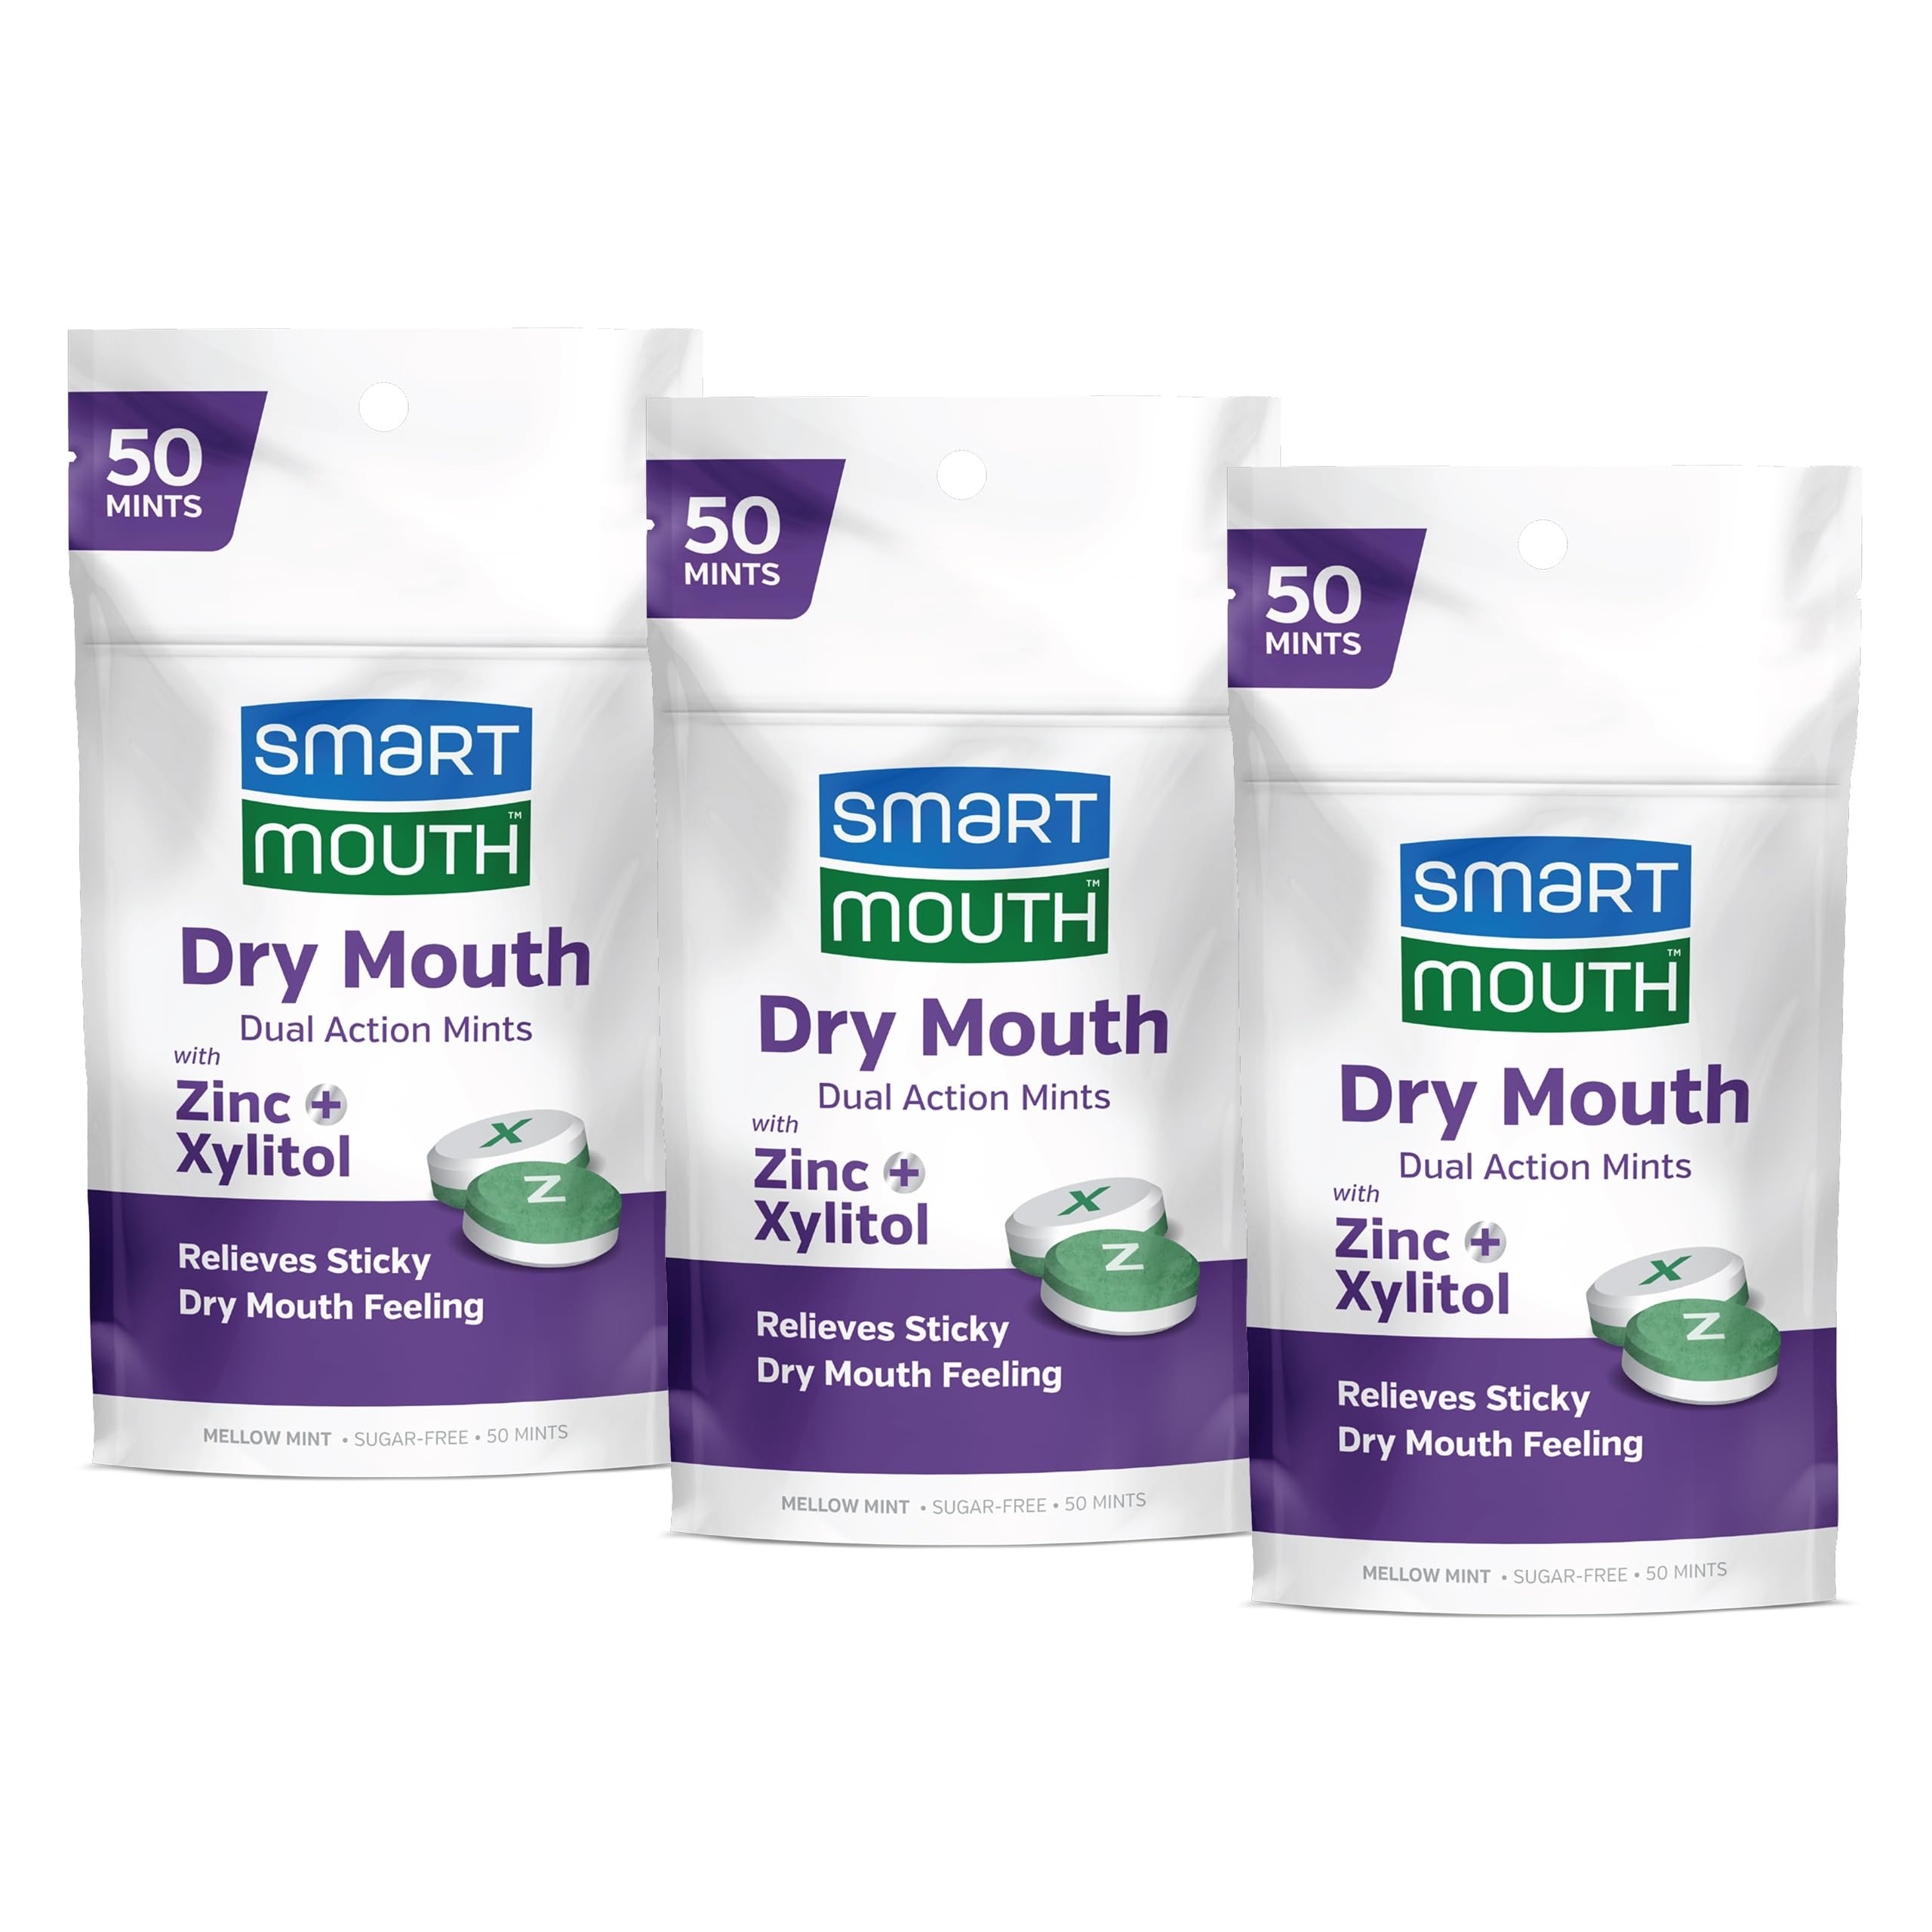
Item Name: SmartMouth Dry Mouth Dual-Action Mints - Sugar-Free Breath Mints - 50 Count, 3 Pack, Mellow Mint
Product Description: SmartMouth Dry Mouth Dual-Action Relief Mints aid against the discomfort of dry mouth. These sugar-free mints contain xylitol to support saliva production for fresh breath. Containing zinc, these breath mints for bad breath can be taken throughout the day to support fresh breath that lasts. For best results, use these mints alongside the SmartMouth Dry Mouth Activated Oral Rinse for the freshest breath. With these fresh breath mints, there's no need to worry about eating garlic, onion, or drinking coffee.<br><br>Beating bad breath means dealing with the real source of bad breath—sulfur gas. If you are serious about dealing with bad breath, nothing works better than activated zinc ion technology. The SmartMouth dual formula combines a sulfur eliminator and a zinc ion activator to release billions of zinc ions. Activated SmartMouth products aid against existing sulfur gas and the production of new sulfur gas for 12 hours. SmartMouth is the only activated formula that deals with the real source of bad breath for a full 24 hours. For best results, use SmartMouth products in the morning for a full 12 hours of clean breath, and use them again before bed to prevent morning breath.<br><br>SmartMouth Oral Health Laboratories manufactures and markets SmartMouth branded mouthwash, toothpaste, and mints through national retailers and online. Headquartered in St. Louis, Missouri, SmartMouth has been working to end bad breath once and for all since 1993.
Value: 150.0
Unit: Count

Price: 6.6